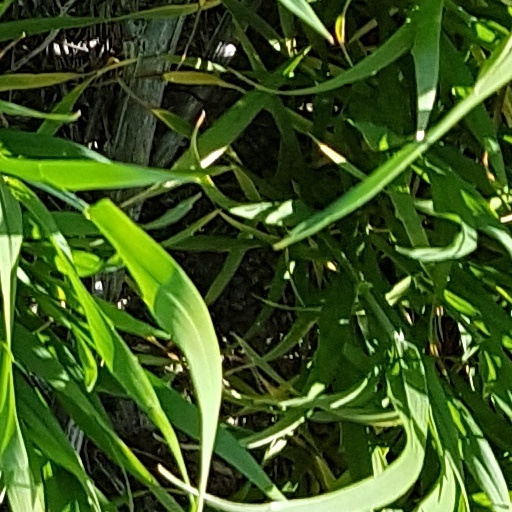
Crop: wheat